Baxter!

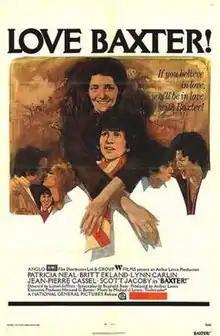
Theatrical Release Poster

Baxter! is a 1973 drama film directed by Lionel Jeffries and starring Patricia Neal, Jean-Pierre Cassel and Britt Ekland. The film follows a young boy called Roger Baxter who struggles to overcome his speech problem (rhotacism) and his strained relationship with his parents. The screenplay was by Reginald Rose, based on the 1968 book by Kin Platt, "The Boy Who Could Make Himself Disappear".